Narcissus (plant)

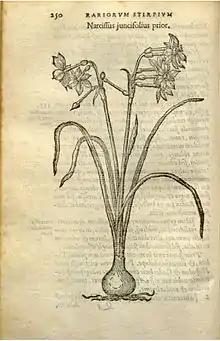
"N. juncifolius", Carolus Clusius "Rariorum stirpium" 1576

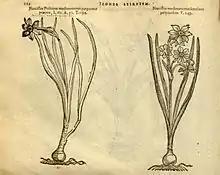
"N. poeticus", Matthias de l'Obel "Icones stirpium" 1591

The derivation of the Latin "" is from Greek "narkissos". According to Plutarch "narkissos" has been connected because of the plant's narcotic properties, with "narkē" "numbness"; it may also be connected with hell. On the other hand, its etymology is considered to be clearly Pre-Greek by Beekes.